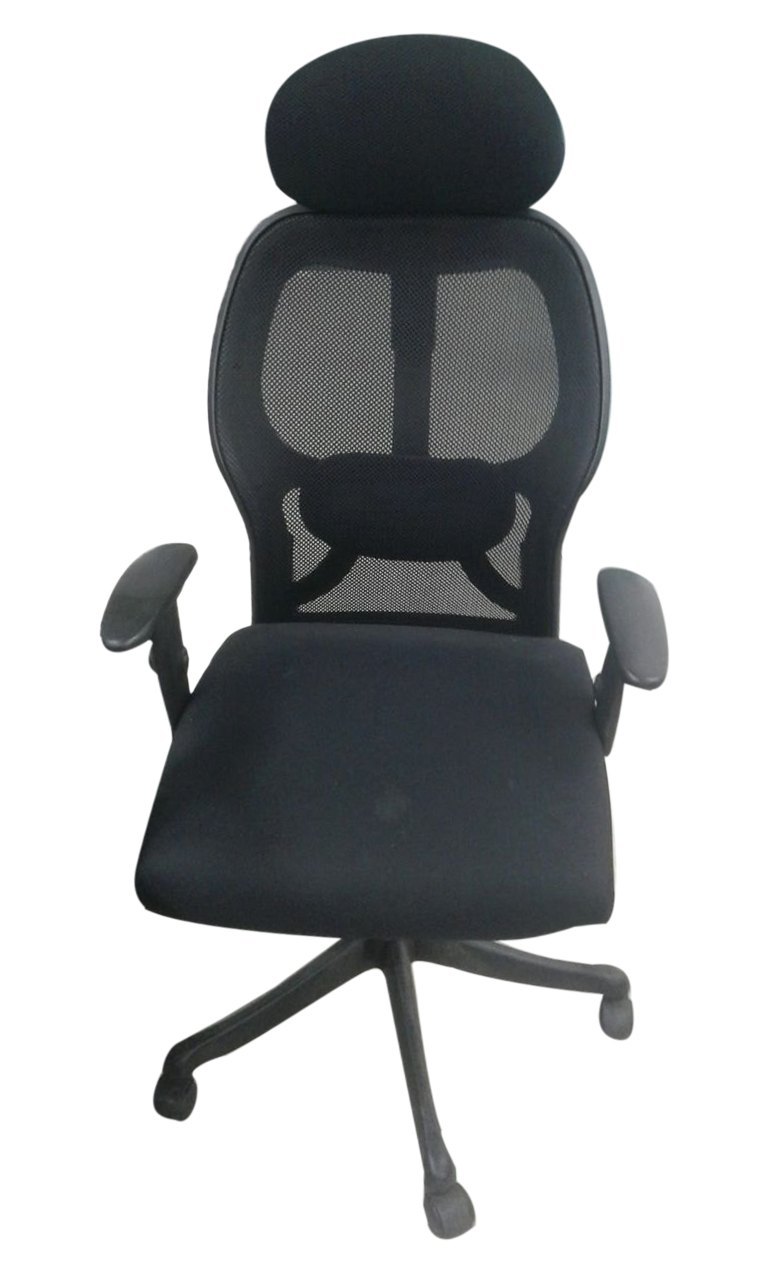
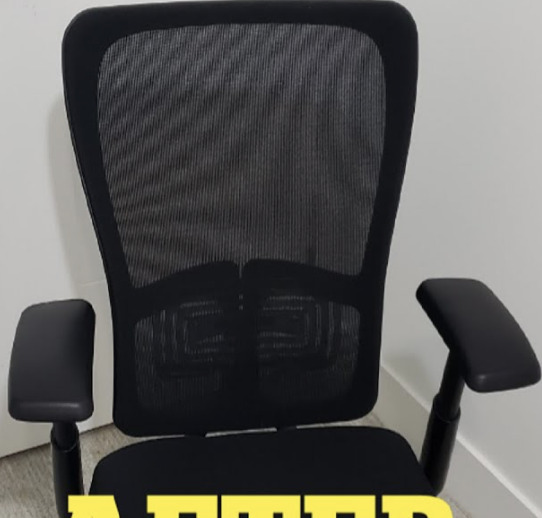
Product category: items_chair
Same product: no